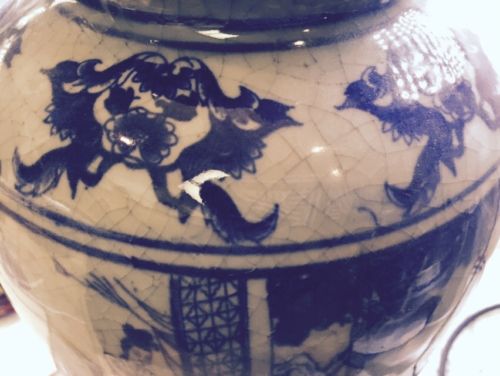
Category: lamp